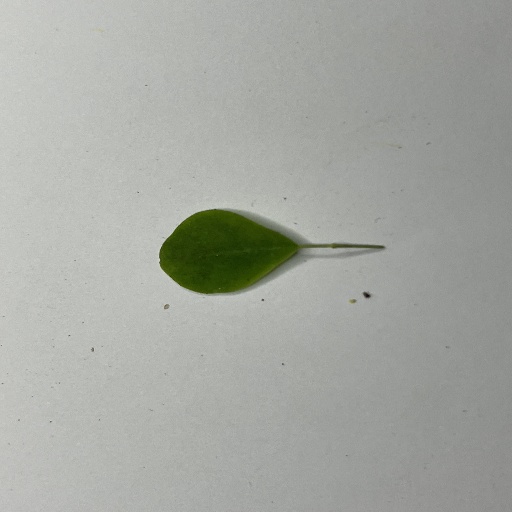
Species: Sojina
Leaf condition: Bacterial Spot